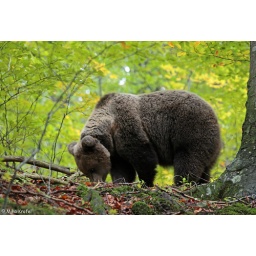
emale European brown bear Ursus arctos eating beech nuts in Dinaric Mts. Slovenia